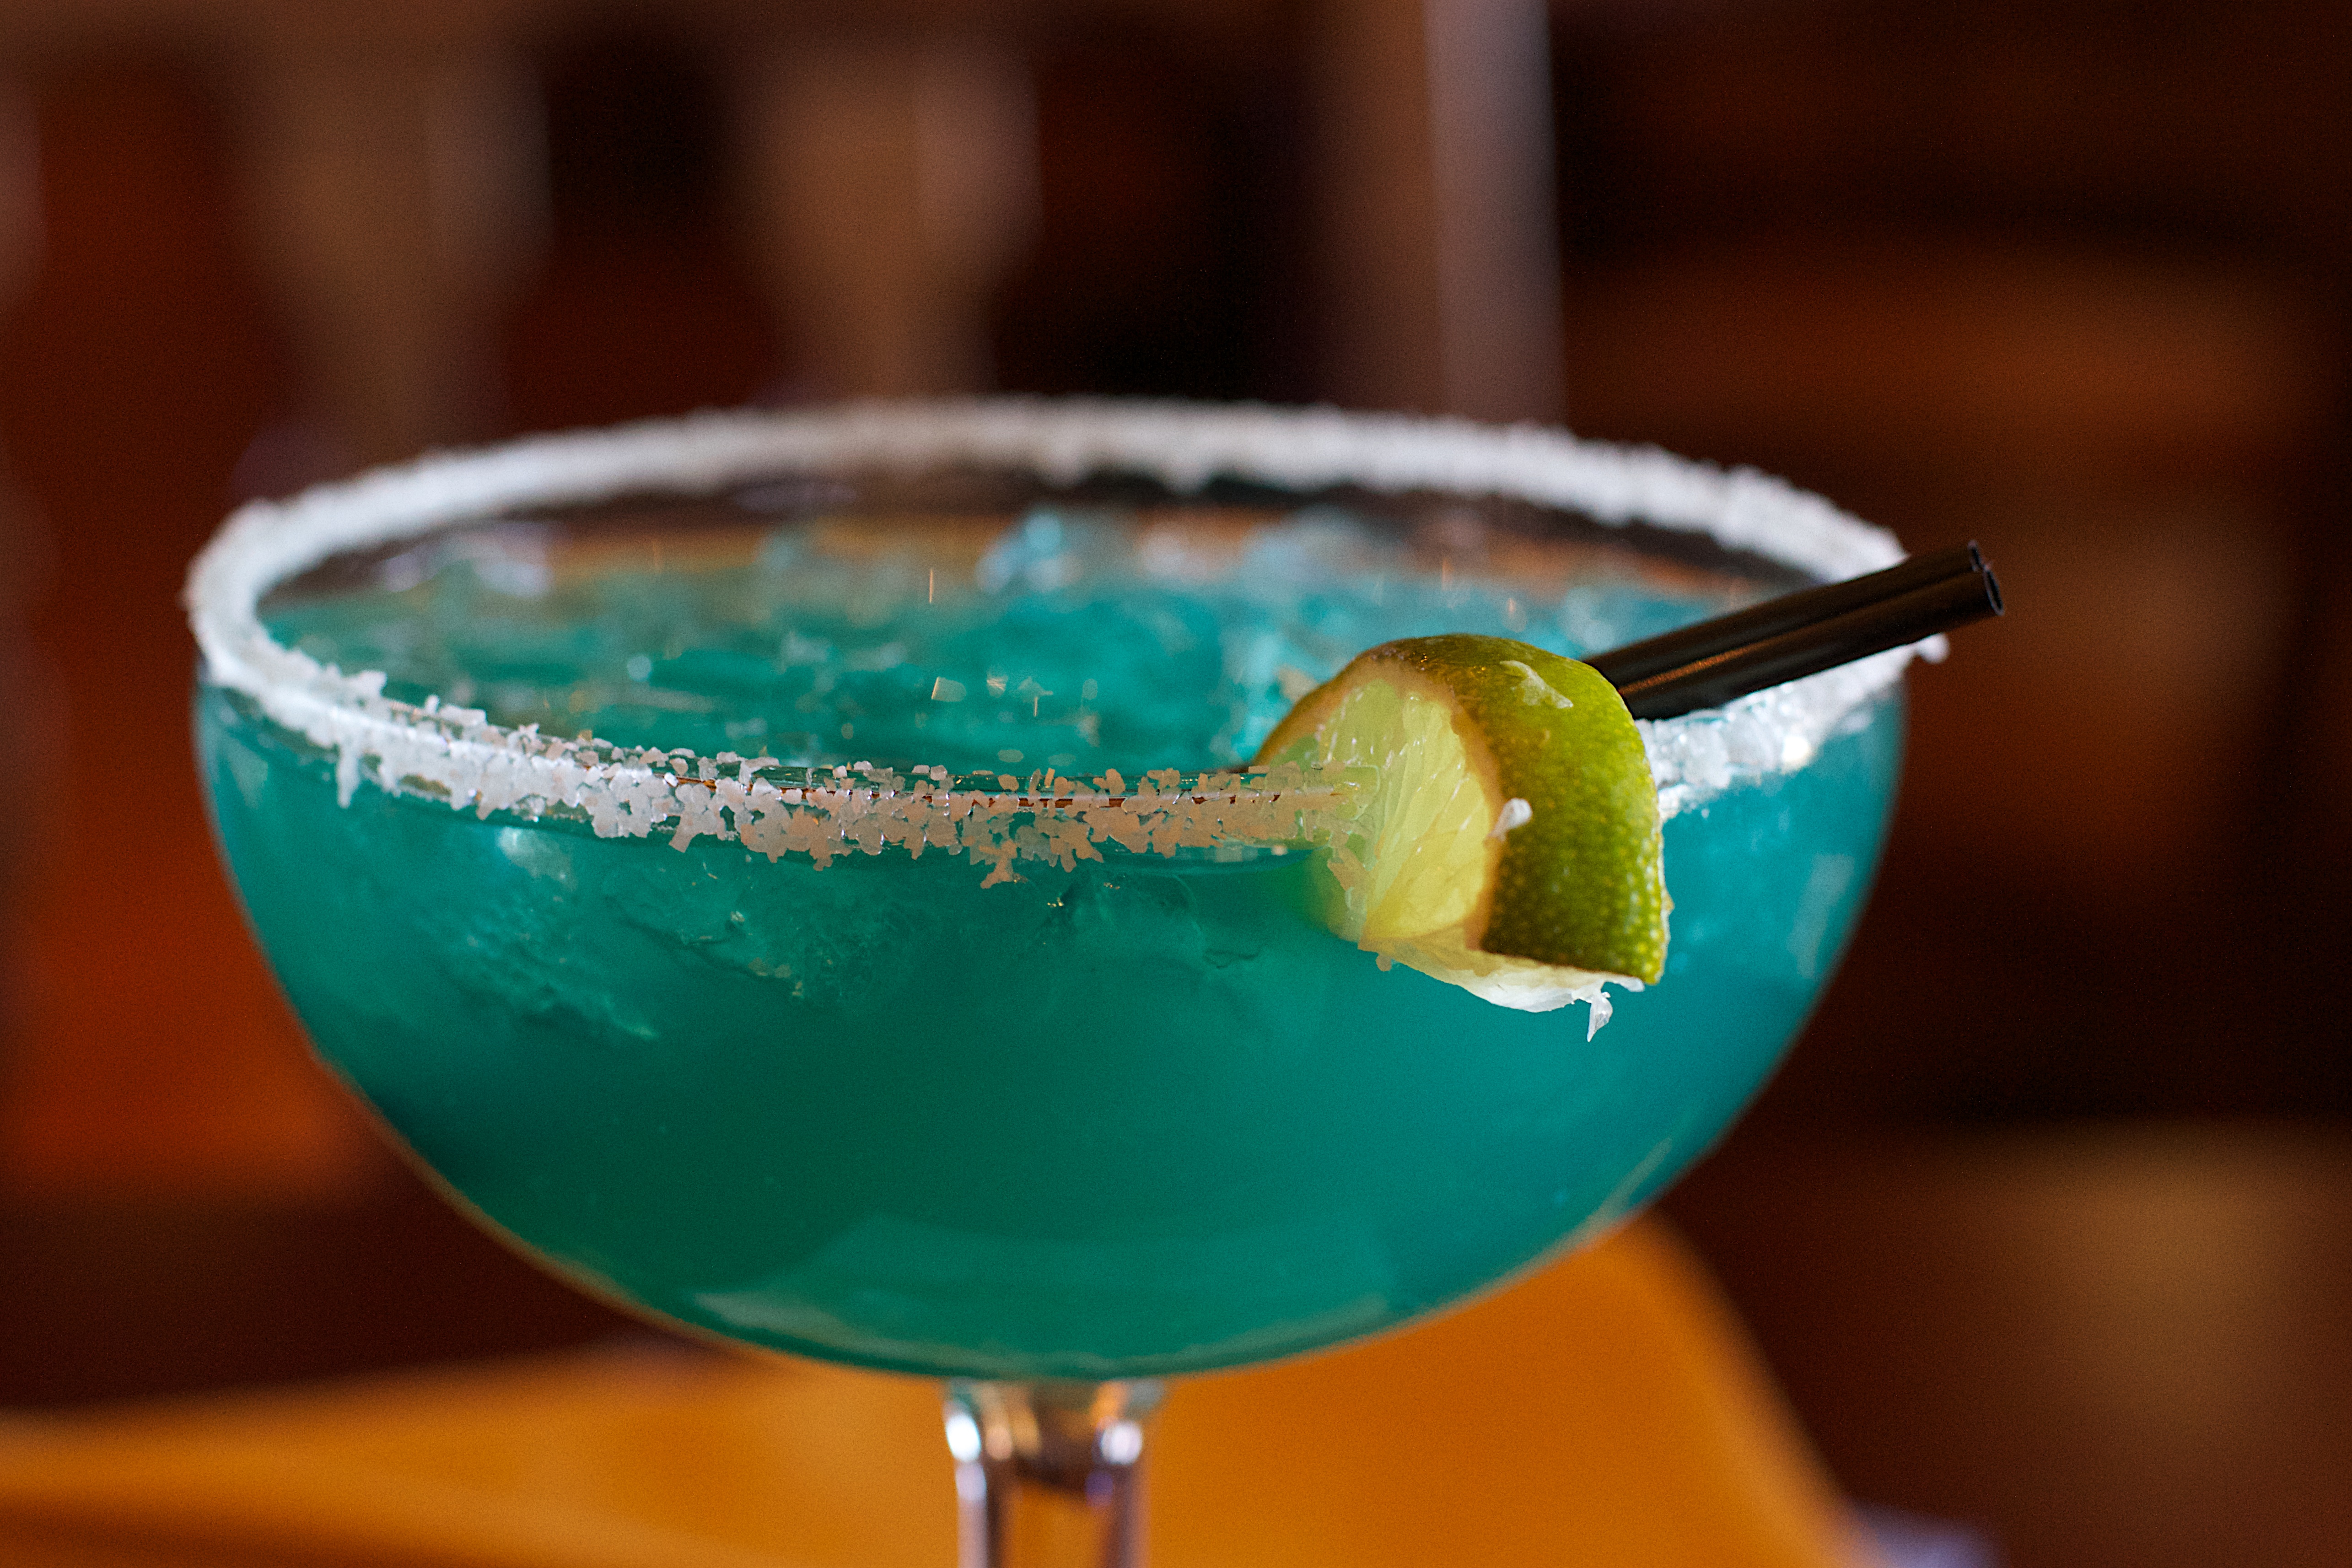
glass, green, produce, drink, cocktail, martini, margarita, 2013365, macro photography, alcoholic beverage, distilled beverage, blue hawaii